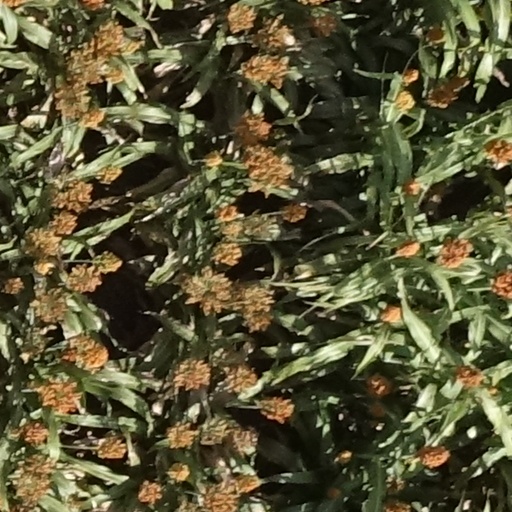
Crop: sorghum